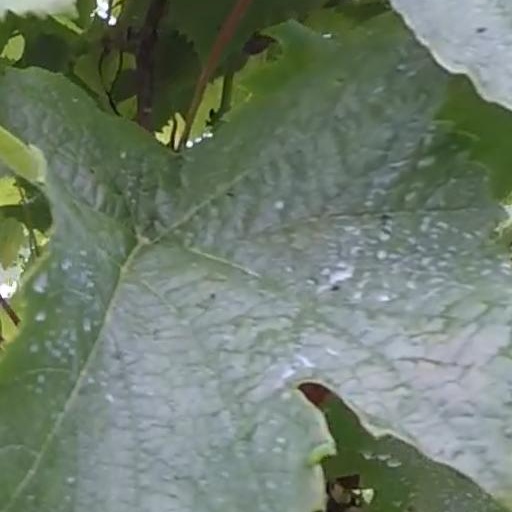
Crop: grape